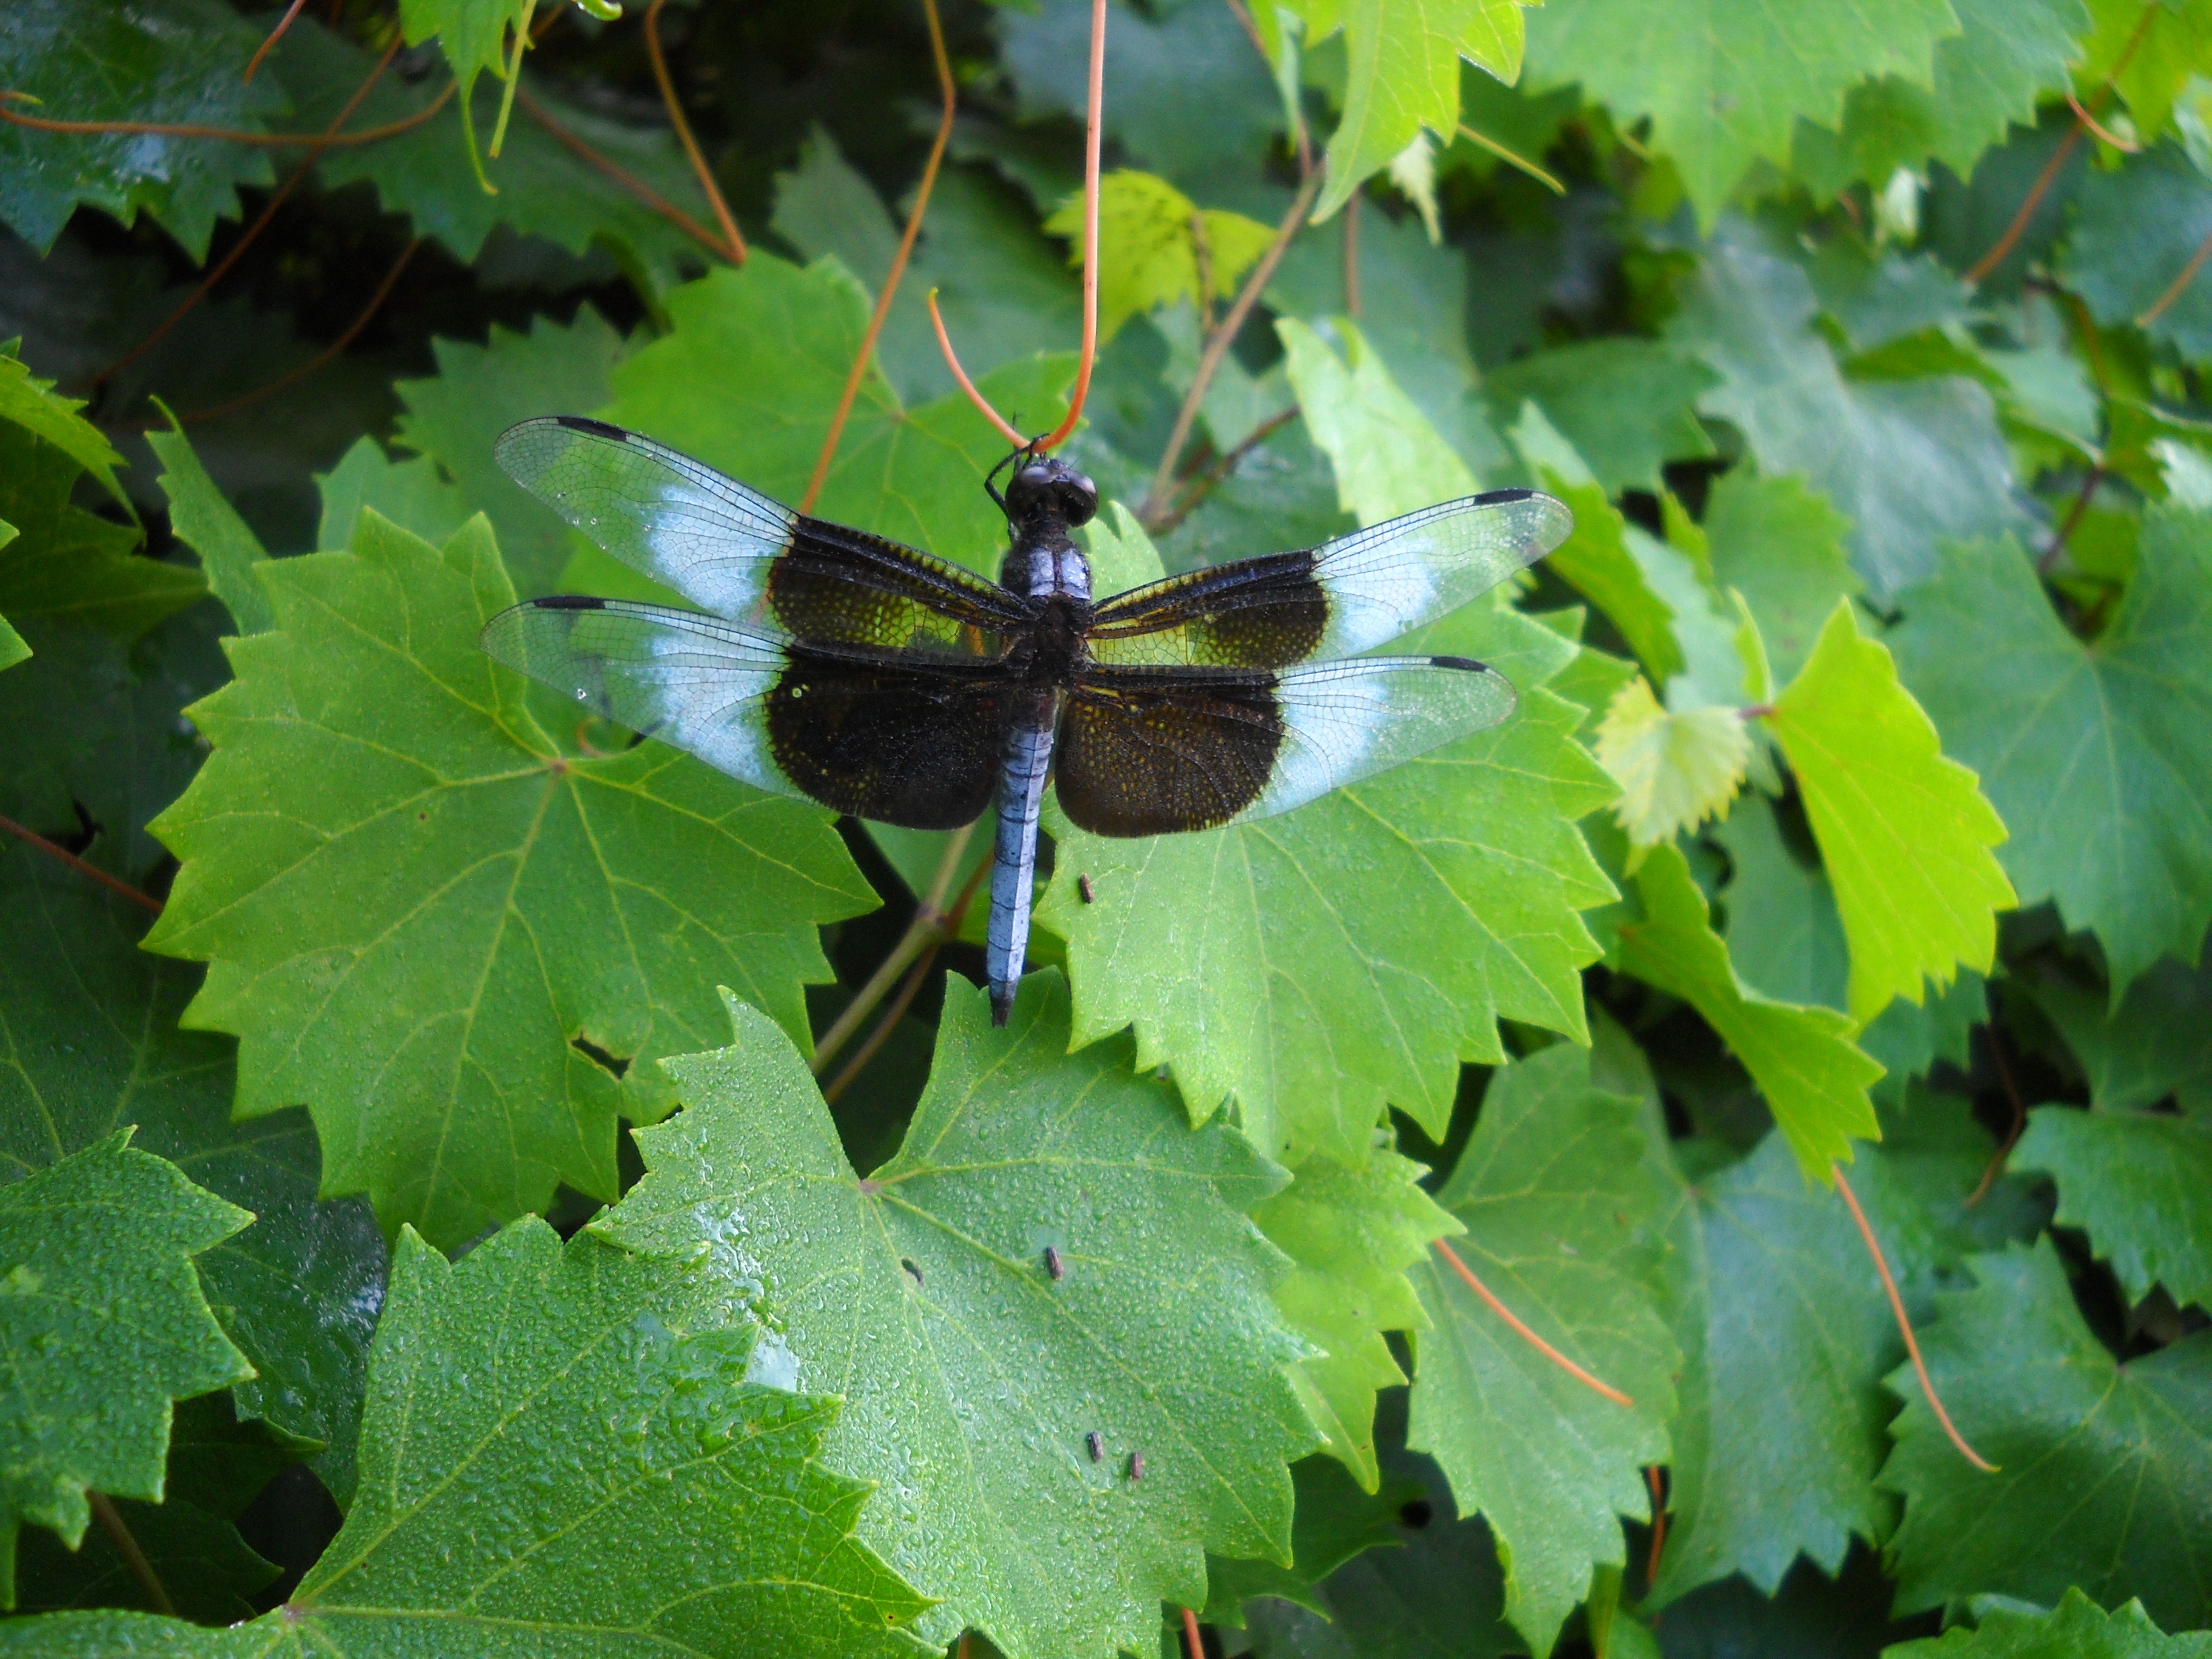
tree, nature, leaf, flower, green, insect, butterfly, fauna, invertebrate, dragonfly, moths and butterflies